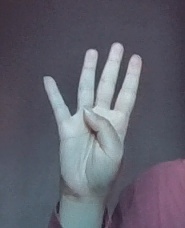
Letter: kaaf